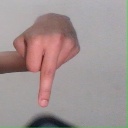
अक्षर: प